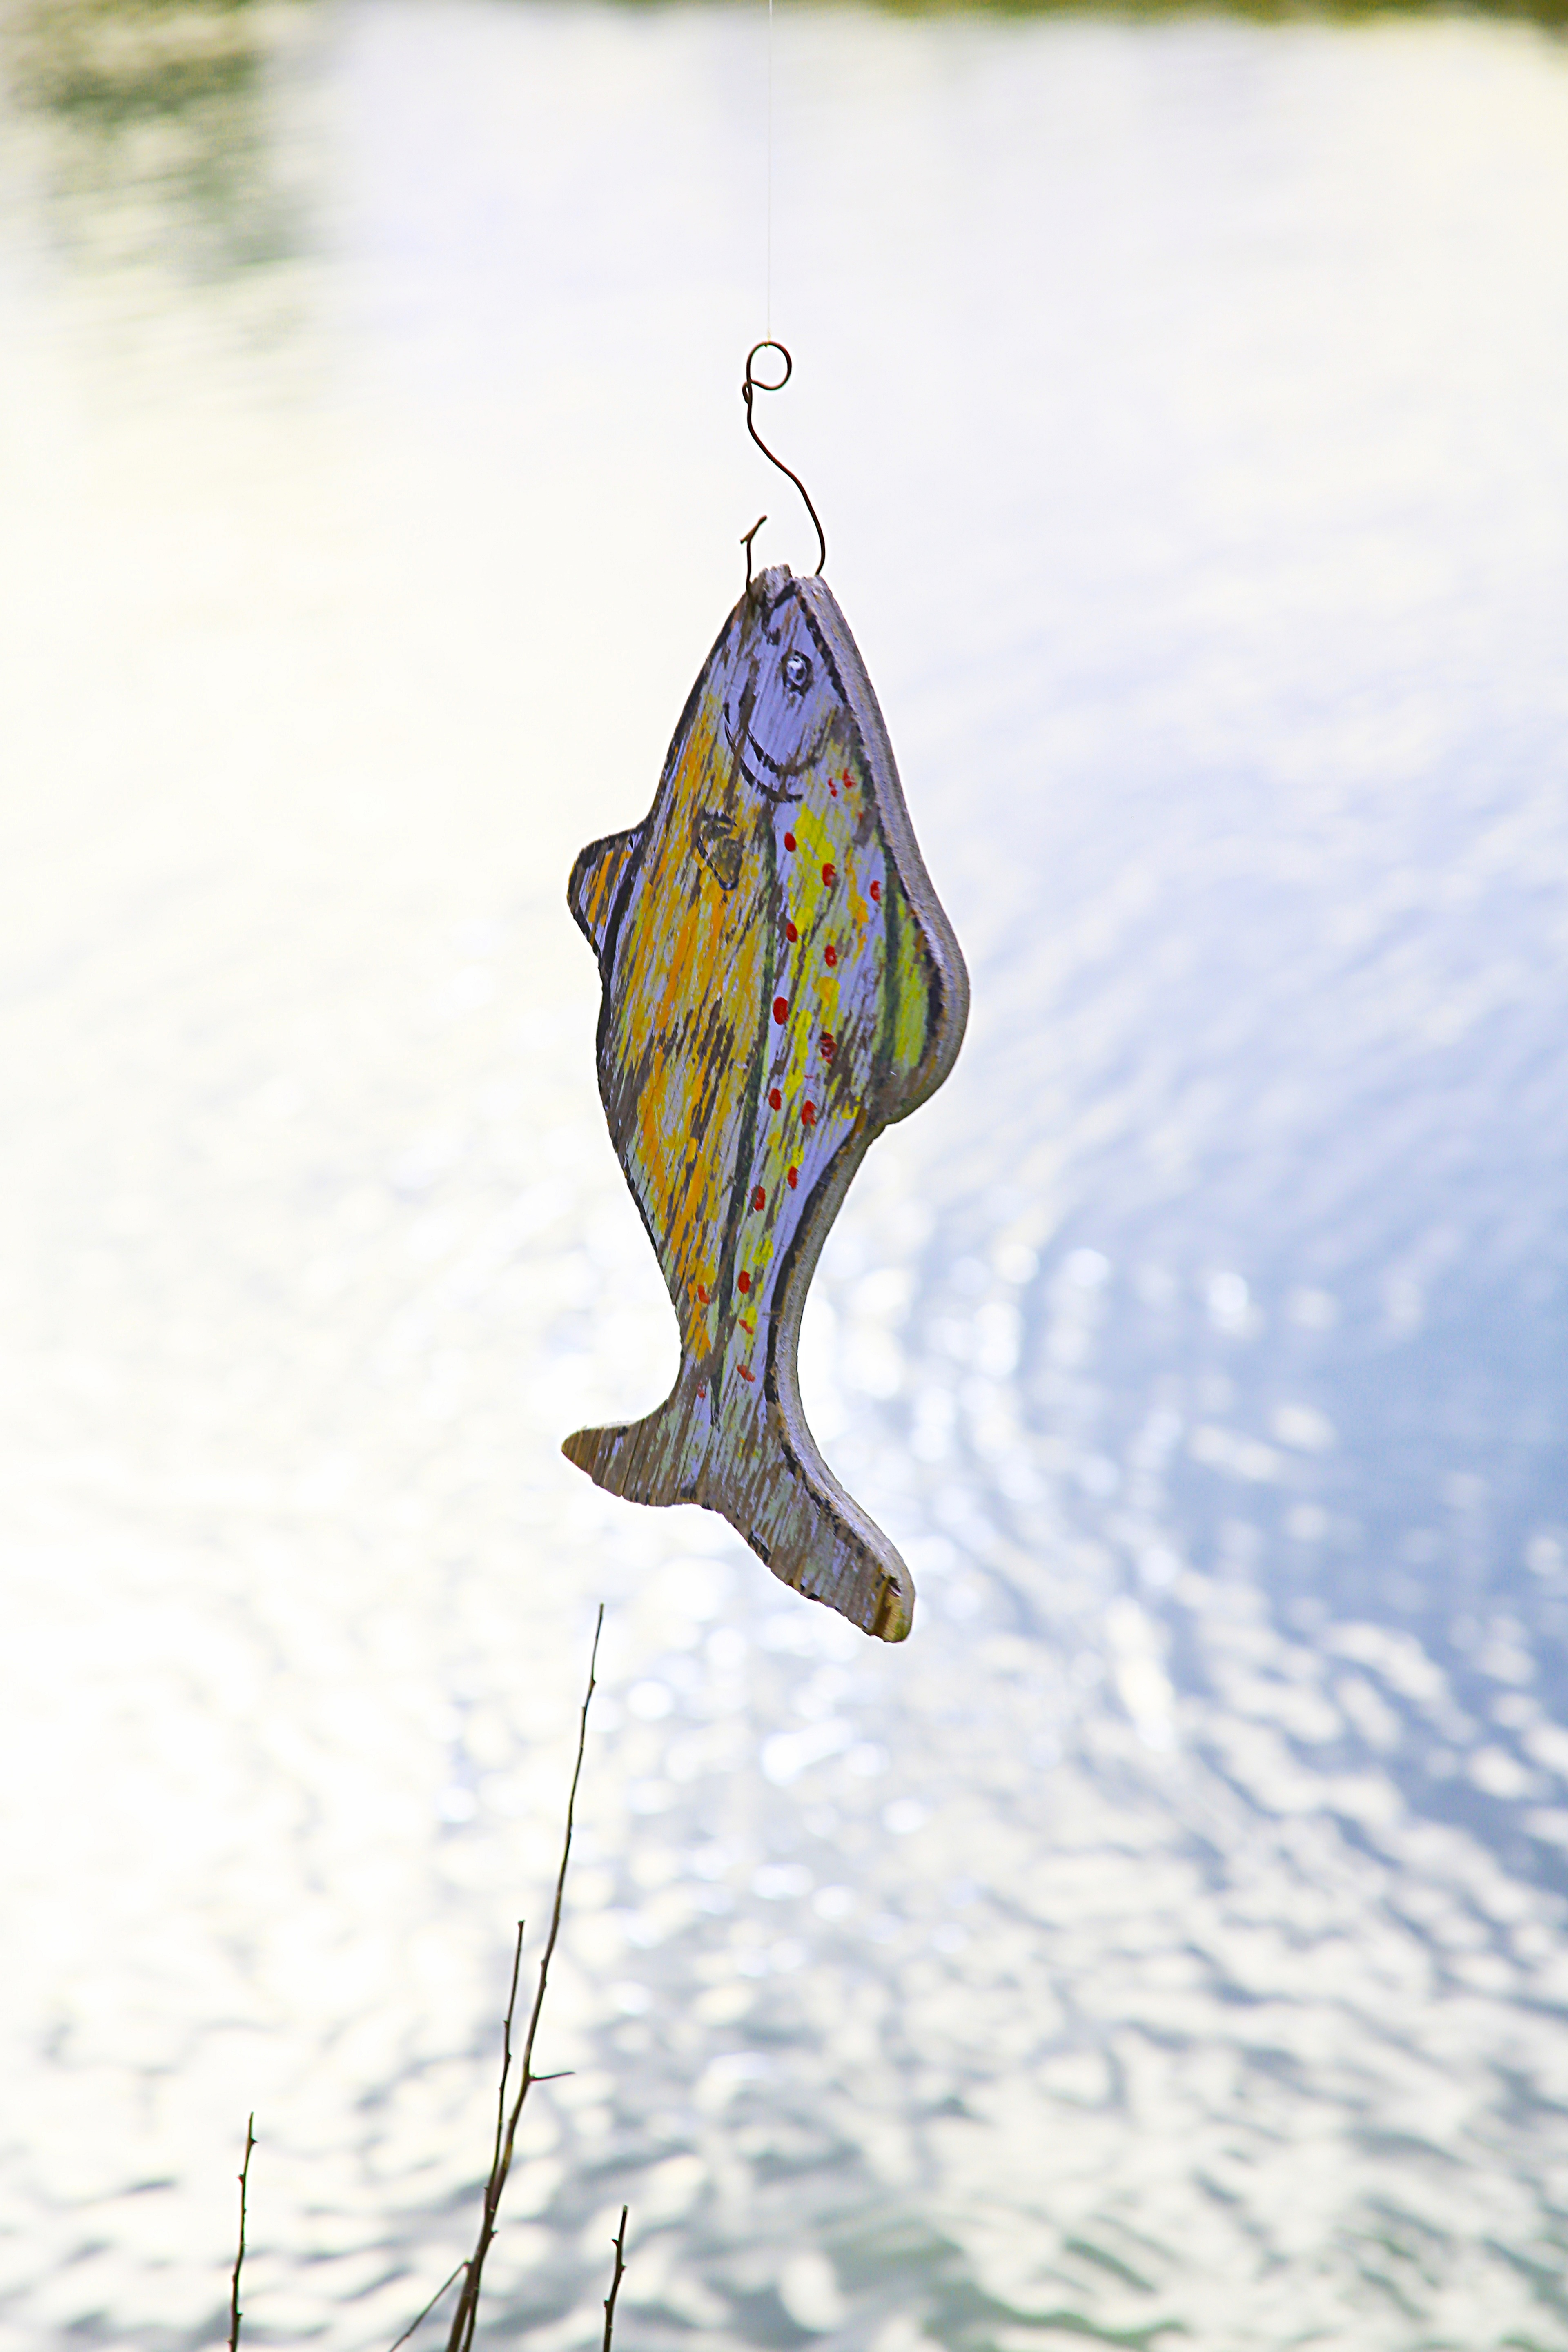
water, winter, bird, leaf, blue, fish, hook, custom, surprise, stuffing, april fool